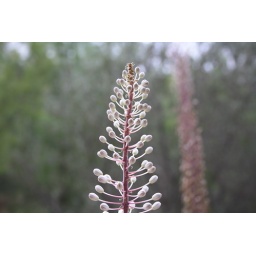
Close up of a flower (name unknown) in cretan mountains near Zaros